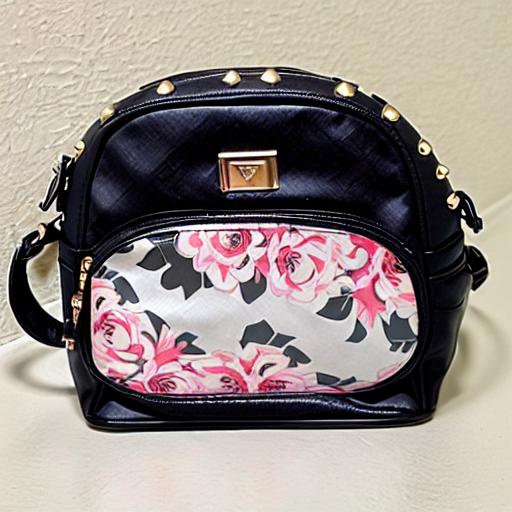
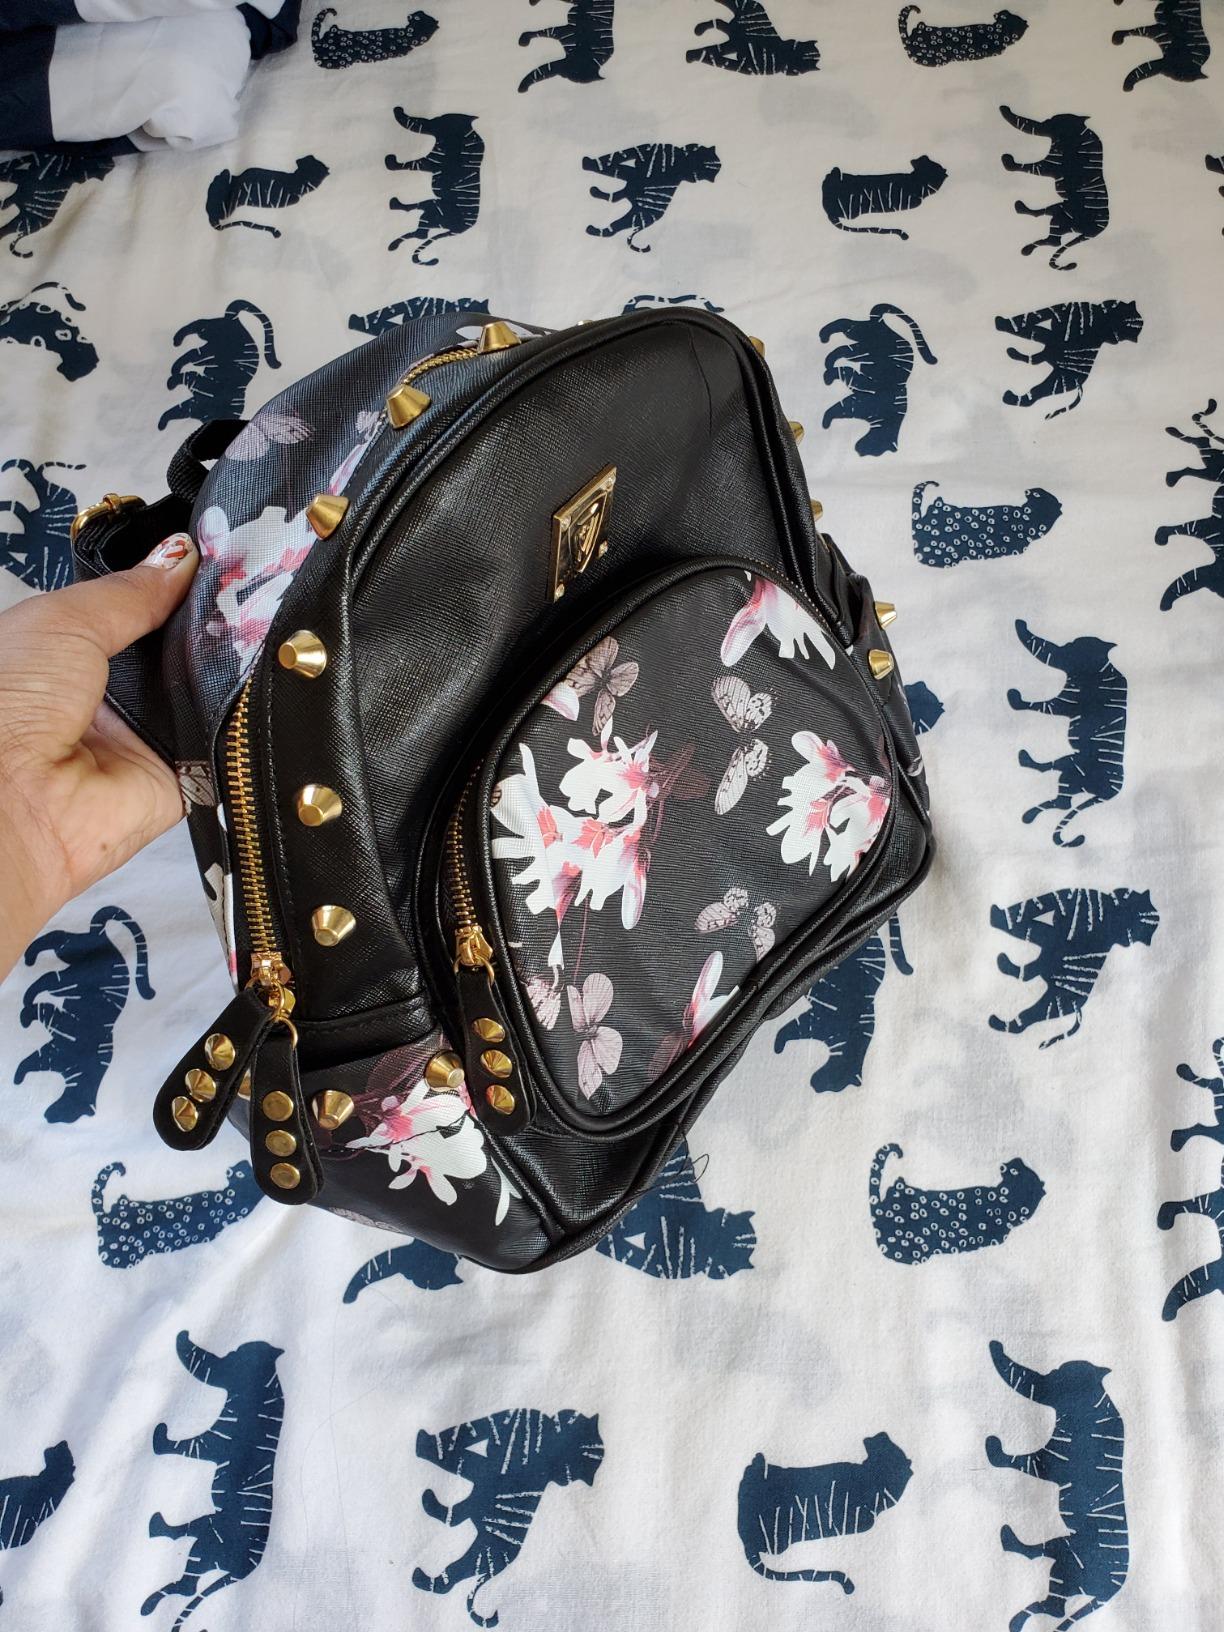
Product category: accessories_handbag
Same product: no